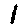
Label: 1